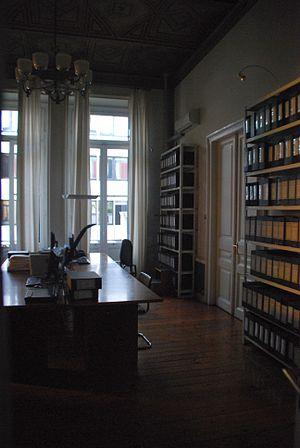
L'Institut archéologique allemand d'Athènes, est un département diplomatique de l’Institut archéologique allemand, et l'un des 17 instituts archéologiques étrangers en Grèce.